Ömer Faruk Beyaz

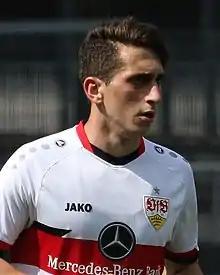
Beyaz with VfB Stuttgart in 2021

Ömer Faruk Beyaz (born 29 August 2003) is a Turkish professional footballer who plays as an attacking midfielder for Süper Lig club Başakşehir.